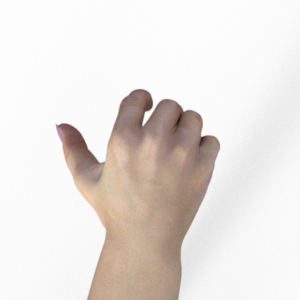
Label: rock